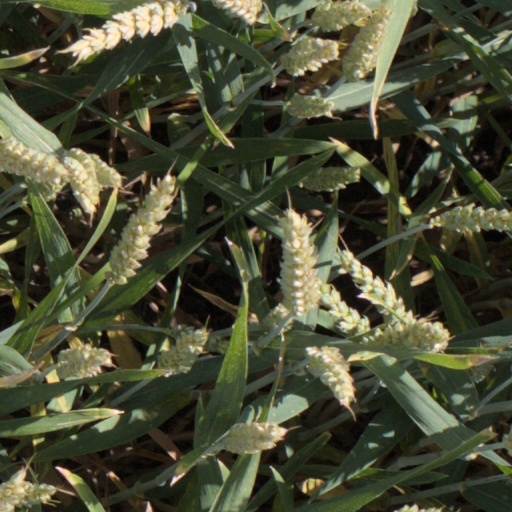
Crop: wheat